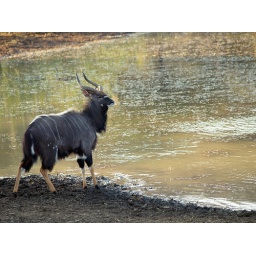
A nyala male by the waterhole. The nyala male is completely different from the female. I love his orange &amp;quot;socks&amp;quot;!